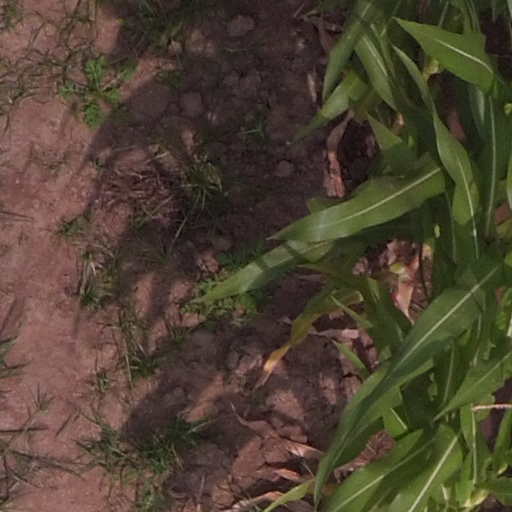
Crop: maize; corn